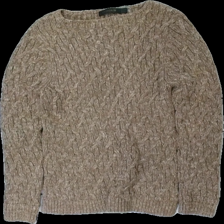
View: front
Type: Sweater
Category: Ladies
Brand: Not in the list
Brand text on label: topman
Colors: White, Brown
Material: 51% cotton 49% acrylic
Pattern: Other
Cut: Regular
Size: S
Season: Winter
Price range: 50-100
Recommended usage: Reuse